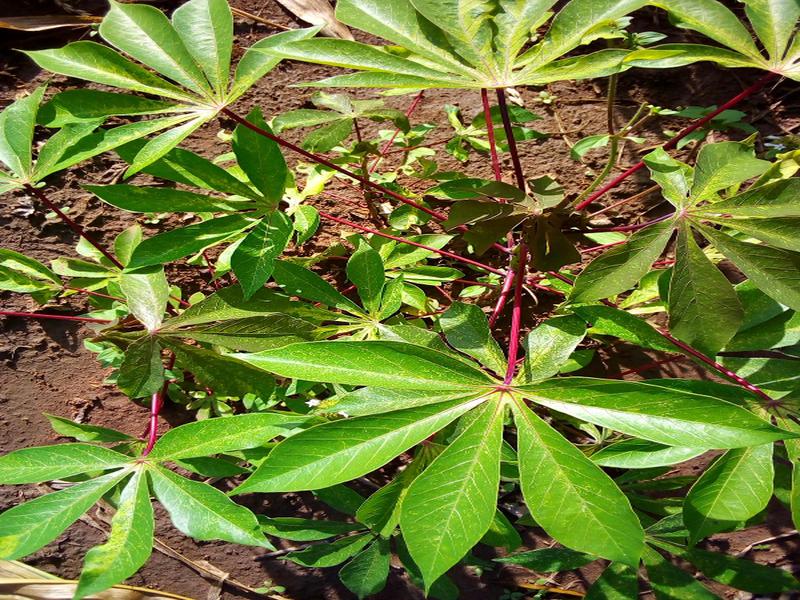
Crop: cassava
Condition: healthy